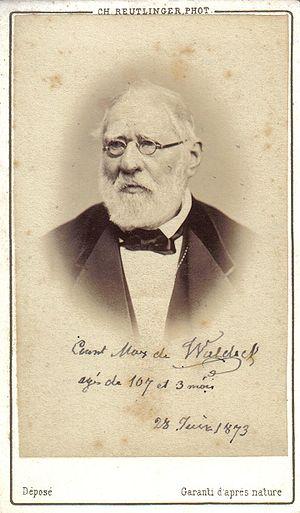
Jean-Frédéric Maximilien de Waldeck est un antiquaire, cartographe, artiste et explorateur français connu pour avoir eu une vie exceptionnellement longue. Il est le premier artiste européen à avoir dessiné les monuments de la culture Maya.